Aermacchi MB-326

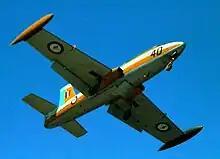
A7-040 (MB-326H) during a flypast of HMAS Melbourne off Fremantle in 1980

A number of MB-326 aircraft, together with the more modern MB-339, formed the equipment of the Argentine Navy's "1 Escuadrilla de Ataque" in 1982, when Argentina invaded the Falkland Islands. A number of MB-326s were deployed to bases along the Argentine coast immediately following the Argentine invasion, but soon returned to the squadron's base at Punta Indio. While several MB-339s were deployed to the Falklands, the MB-326s remained on the mainland. After the end of the war, 11 EMB-326GBs were received from Brazil to replace losses and restore "1 Escuadrilla de Ataque"s strength.